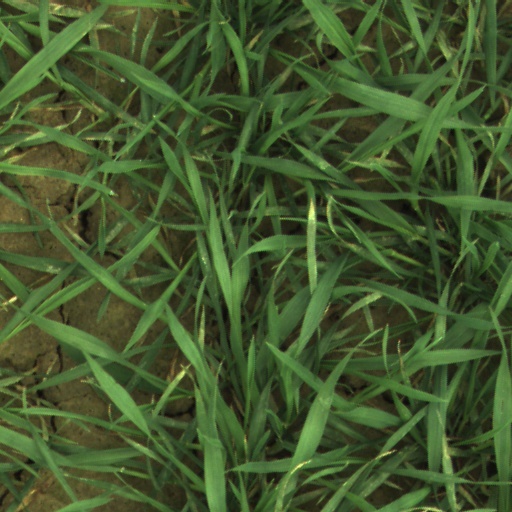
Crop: wheat